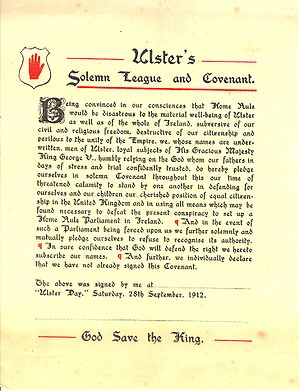
Nordirland / Historie
Som modstand mod hjemmestyret underskrev man i 1912 Ulster Covenant
Nordirland er et af de fire lande, der udgør Det Forenede Kongerige Storbritannien og Nordirland. Hovedstaden er Belfast. Nordirland er placeret i den nordøstlige del af øen Irland og grænser op til Republikken Irland i syd og vest. Landet dækker 14.139 km², omkring en sjettedel af øens samlede areal.